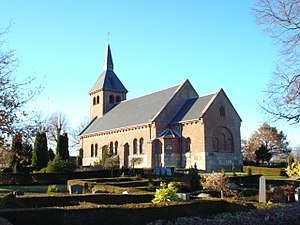
Karlby Kirke (Syddjurs Kommune)
Karlby Kirke, set fra sydøst.
Karlby Kirke
Karlby Kirke, Krogsbæk Sogn, Sønderhald Herred i det tidligere Randers Amt.